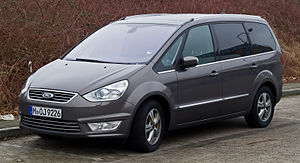
Ford Galaxy / Anden generation (2006−2014) / Facelift
Ford Galaxy er en personbilsmodel fra bilfabrikanten Ford, som kom på markedet i starten af 1995.